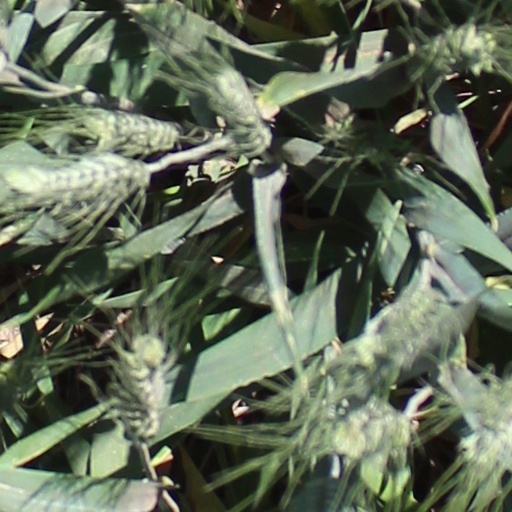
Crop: wheat